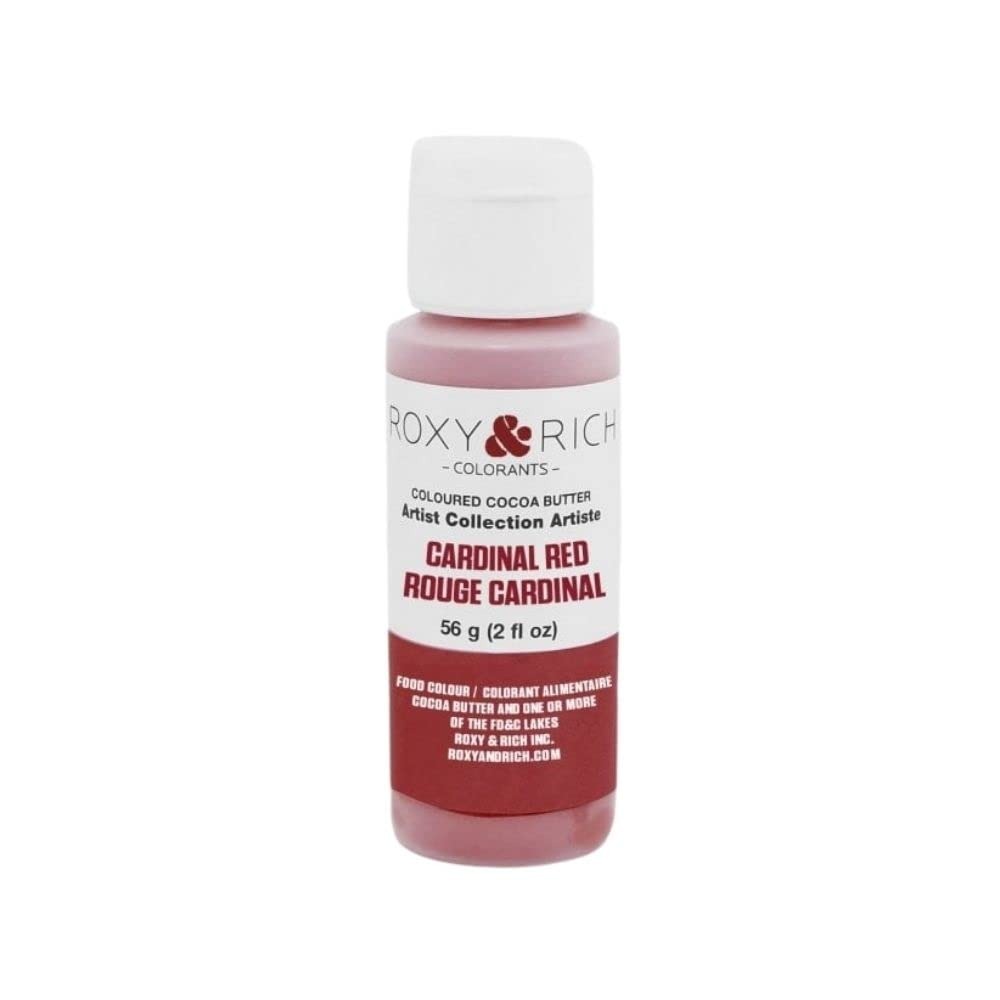
Item Name: Roxy & Rich Artist Collection Cocoa Butter, 56 Grams Cardinal Red
Bullet Point 1: Matte-finish cocoa butter to add color to your creations
Bullet Point 2: Colored using fat-dispersible colors
Bullet Point 3: Can be used in a chocolate mold, or airbrushed, painted or applied with fingers directly on molded chocolate
Bullet Point 4: Easy to use
Bullet Point 5: Pre-tempered, edible, gluten free, lactose free, nut free, vegetarian, vegan
Product Description: <b>Roxy & Rich Cocoa Butter, Artist Collection</b><br><br> Cocoa butter coloring is sold as a solid. To use it, you must melt it in a boiler or in the microwave, whichever is easiest for you. Heat the bottle for 10 seconds, shake it, and continue heating for another 10 seconds. Continue until the required amount of cocoa butter has melted. Be careful not to overheat the cocoa butter. Overheating could change the texture, making it impossible to reach expected results or making the cocoa butter unusable. <li>Matte-finish cocoa butter to add color to your creations<li>Colored using fat-dispersible colors<li>Can be used in a chocolate mold, or airbrushed, painted or applied with fingers directly on molded chocolate <li>Easy to use <li>Pre-tempered <li>Edible <li>Gluten free <li>Lactose free <li>Nut free <li>Vegetarian <li>Vegan <li>Certified kosher pareve by MK
Value: 2.0
Unit: Ounce

Price: 19.04